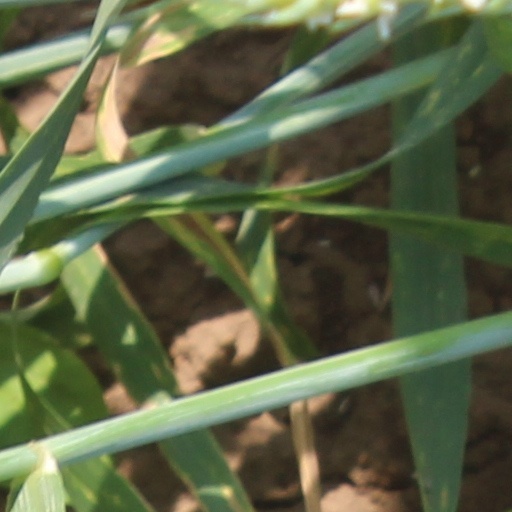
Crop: wheat